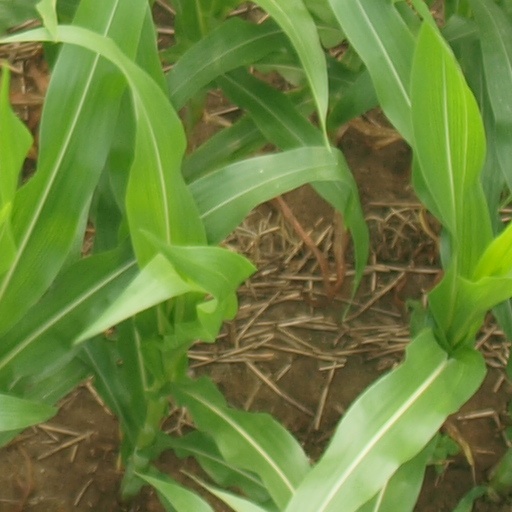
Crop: maize; corn